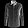
Label: Shirt